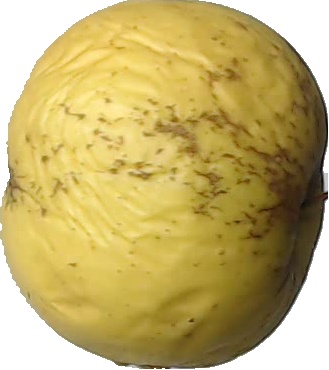
Label: apple_golden_1